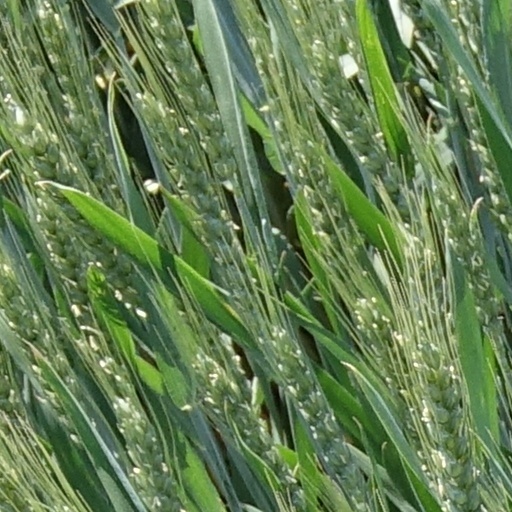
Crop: wheat